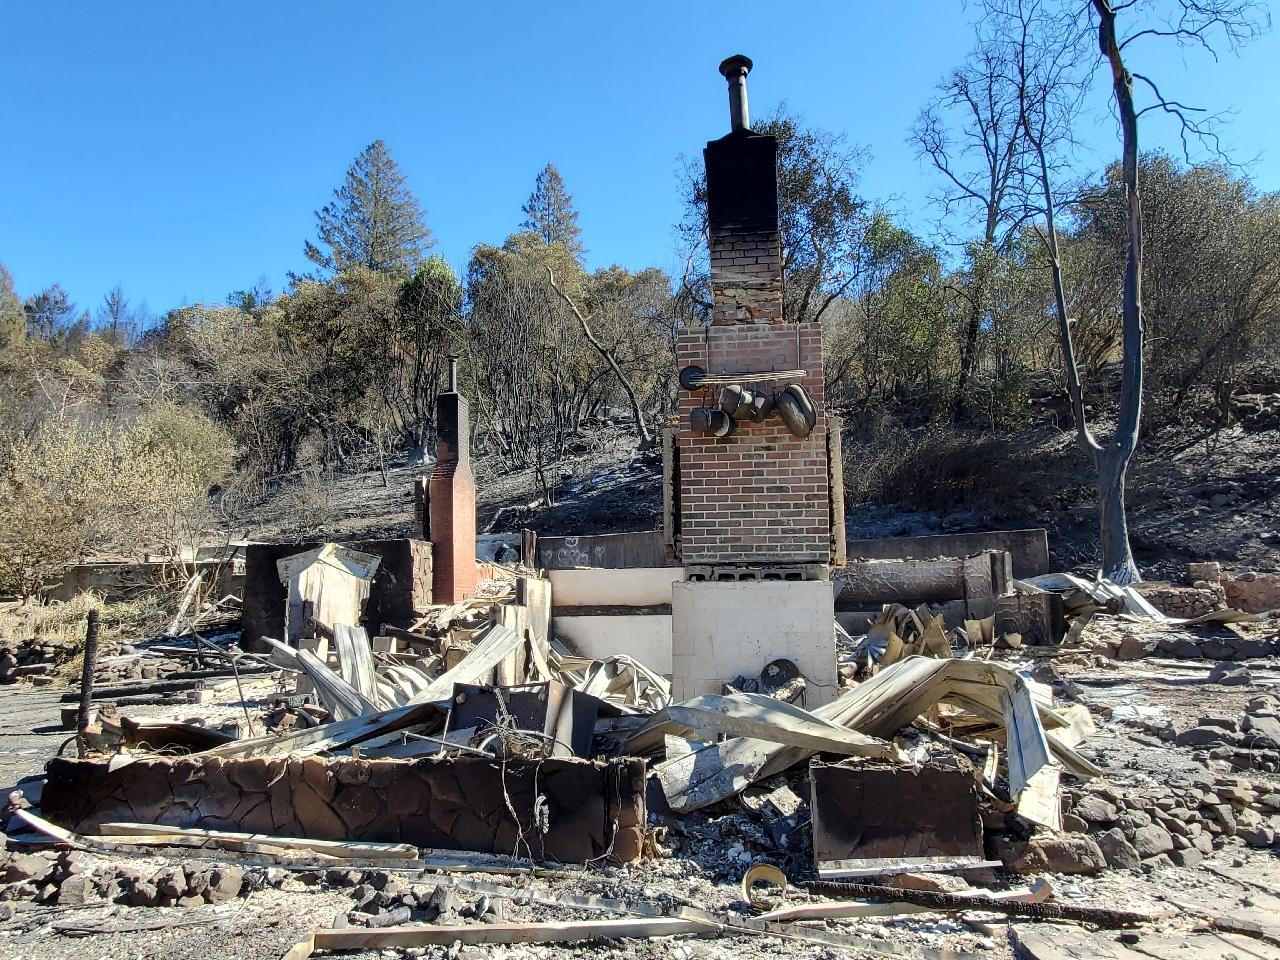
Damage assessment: destroyed